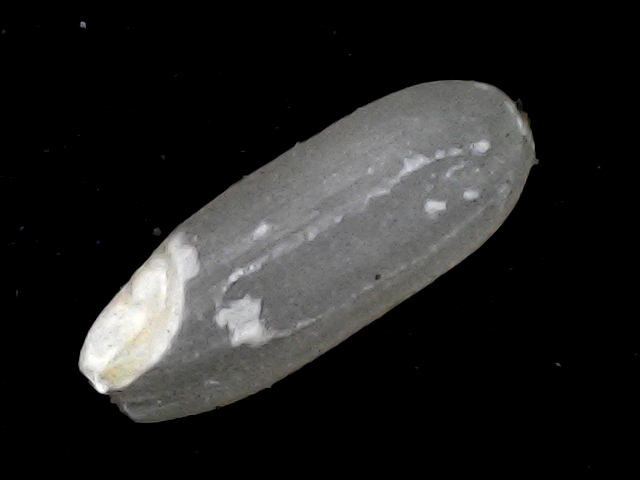
Rice variety: BR22